Geylang River

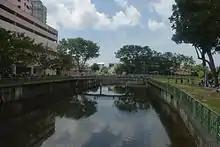
The river in March 2017

Geylang River (Simplified Chinese: 芽茏河) is a canalised river flowing from Geylang to Kallang, in the Central Region of Singapore. With the formation of the Marina Reservoir after the completion of the Marina Barrage in 2008, the river now forms part of the reservoir.